Marfa Girl

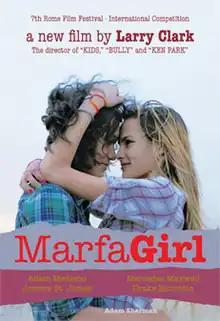

Marfa Girl is a 2012 drama film written and directed by Larry Clark and released on his website. The film follows a group of youngsters living in the town of Marfa. It won the Marcus Aurelius Award for Best Film at the 2012 Rome Film Festival.